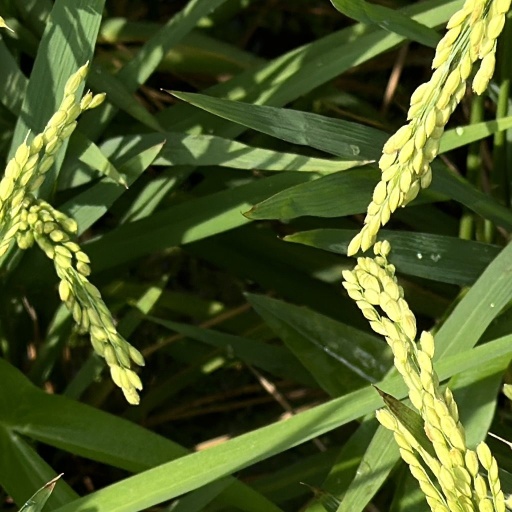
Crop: rice